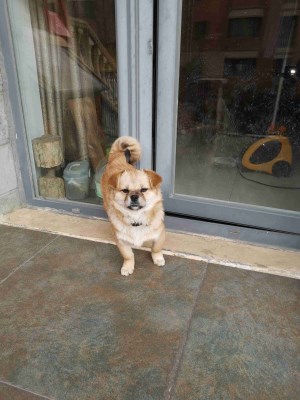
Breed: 3336-n000121-chinese_rural_dog